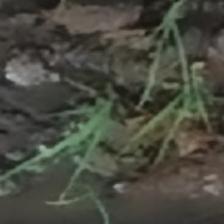
Label: clustered